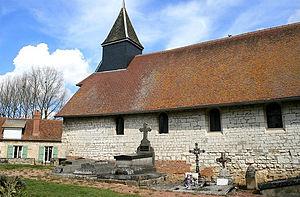
Eglise de Rémécourt
Rémécourt est une commune française située dans le département de l'Oise, en région Hauts-de-France.